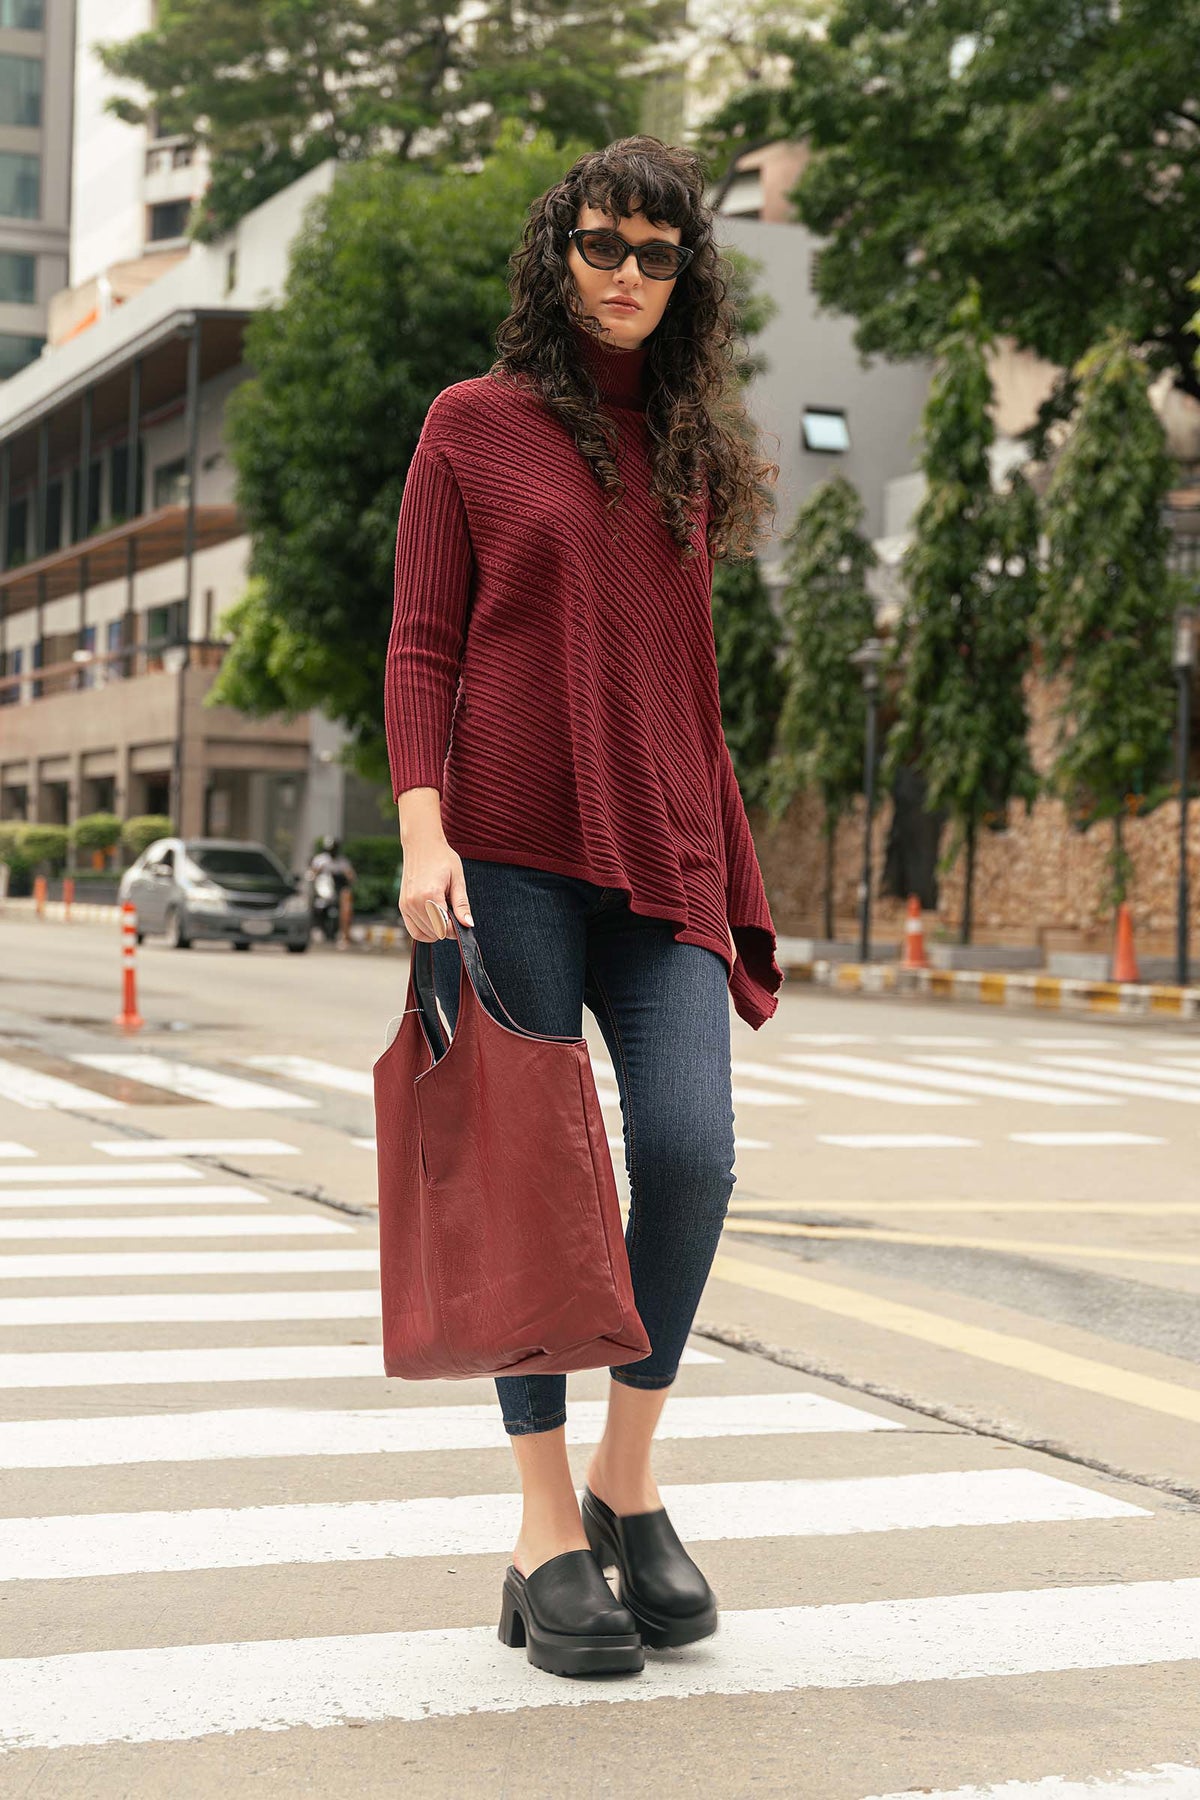
burgundy turtleneck sweater bag